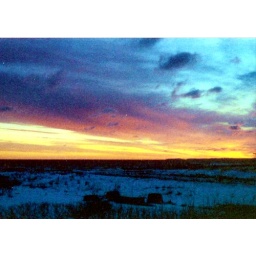
It was a lot more colorful standing in the snow there in the village on North.